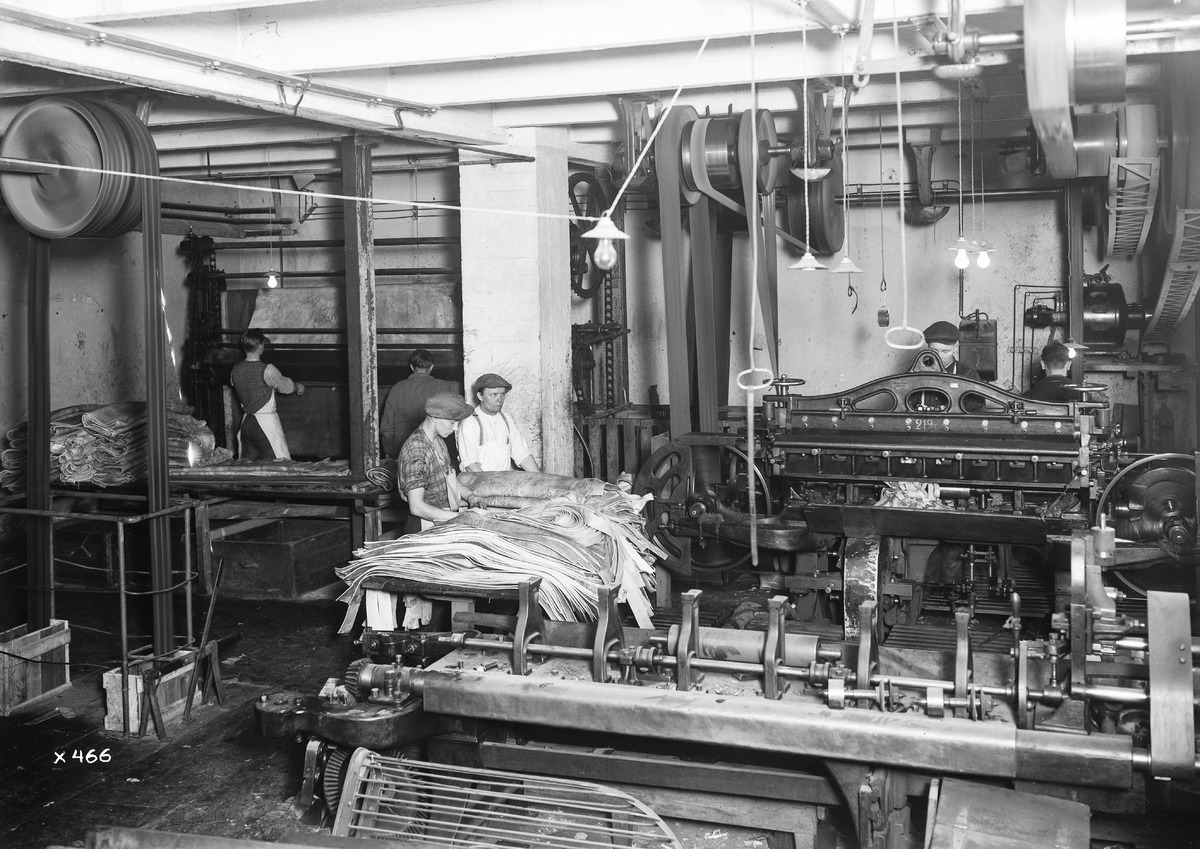
Veljekset Åström Oy:n työntekijöitä työssään yrityksen tehtaalla
Employees working at the factory of Veljekset Åström Oy
sisällön kuvaus: Veljekset Åström Oy:n työntekijöitä työssään yrityksen tehtaalla 24.2.1935. content description: Employees working at the factory of Veljekset Åström Oy on February 24, 1935.
Vuosi: 1935
Paikka: Suomi, Oulu, Suomi, Pohjois-Pohjanmaa, Oulu
Aiheet: tehdasrakennukset; Veljekset Åström Oy; sisäkuva; koneet; nahkateollisuus; tehtaat; teollisuusrakennukset; tuotantolaitokset; leather industry; industrial buildings; factories; production plants; machines